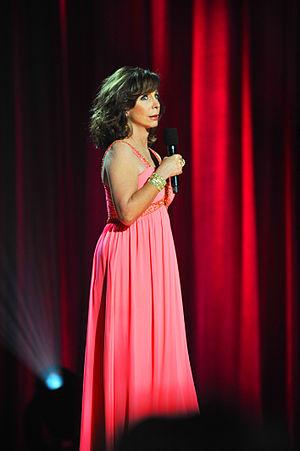
Rita Rudner est une humoriste, actrice et scénariste américaine née le 17 septembre 1953 à Miami, Floride.